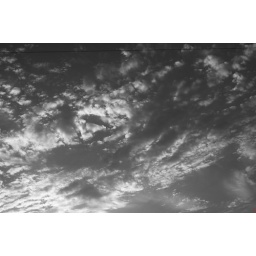
I just played around with the saturation, I never thought black and white would look that amazing on the sky